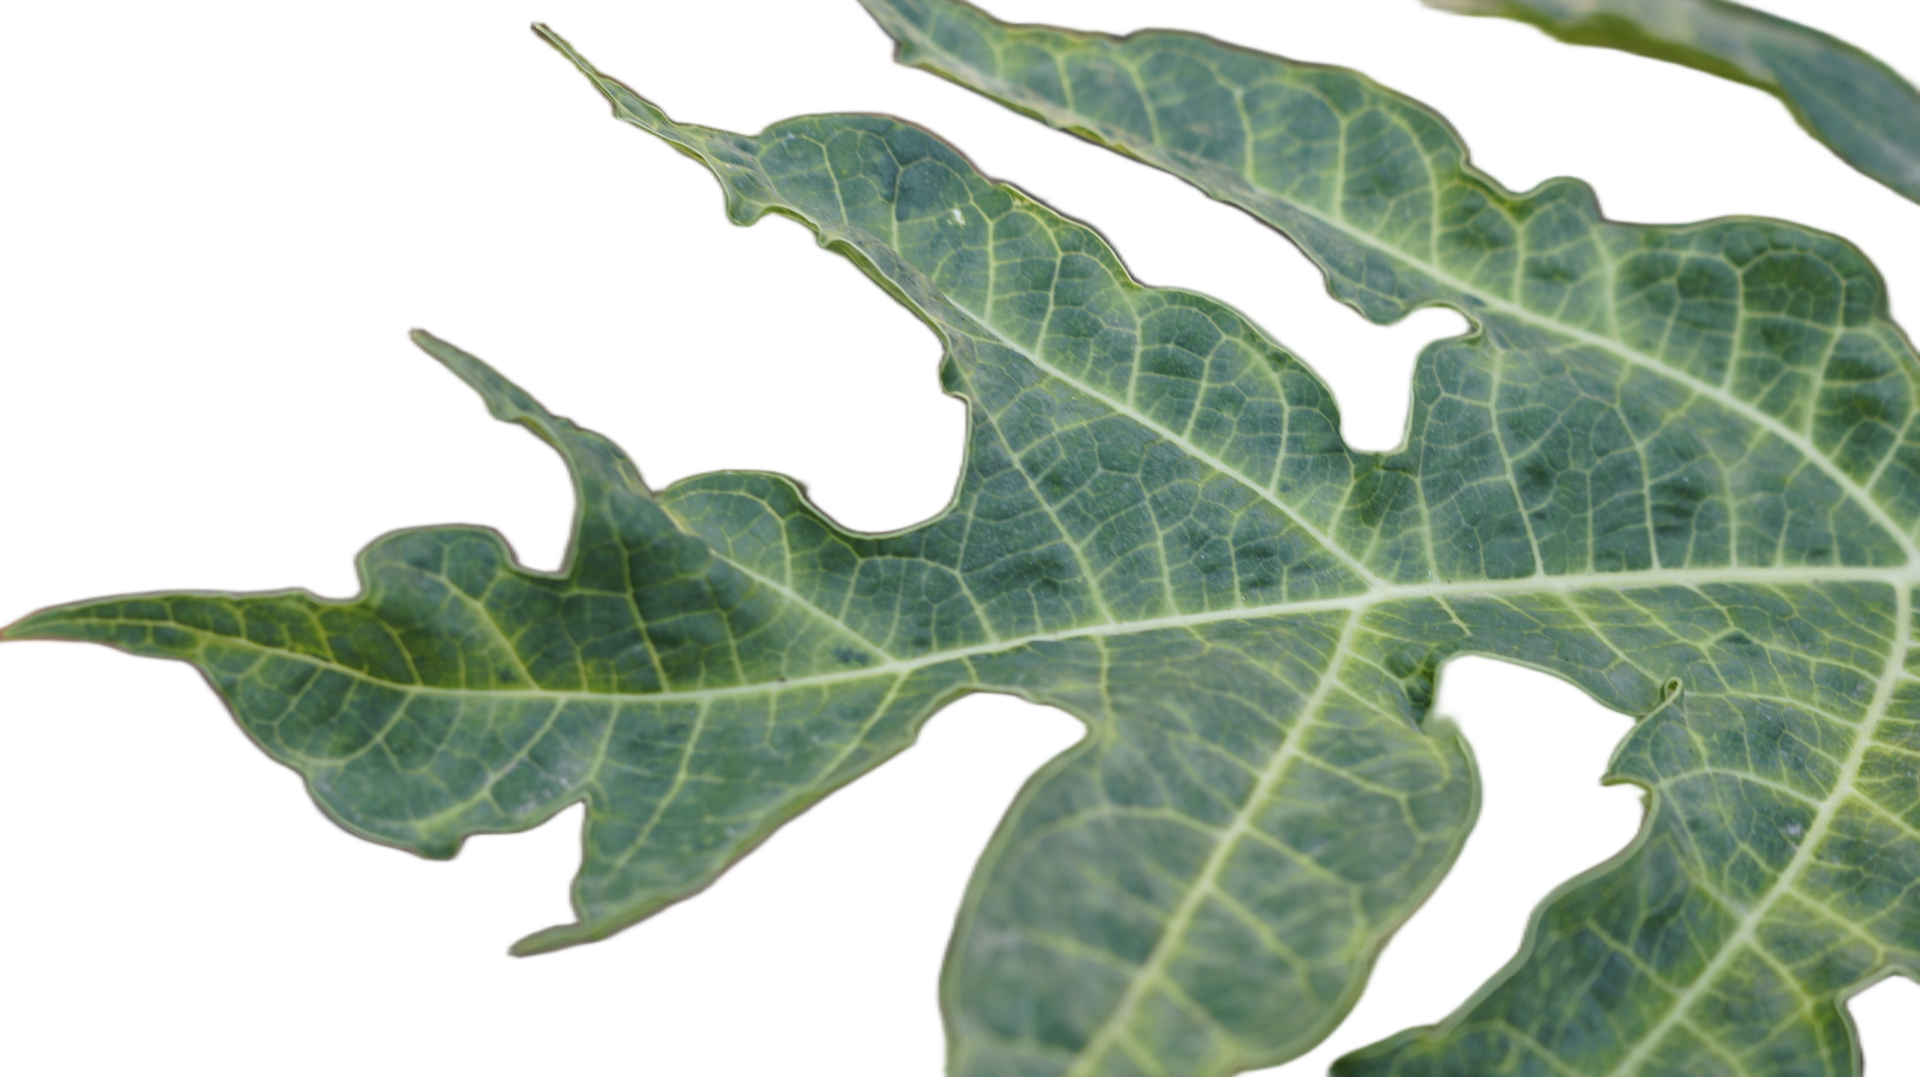
Crop: Papaya
Label: Curled_Yellow_Spot